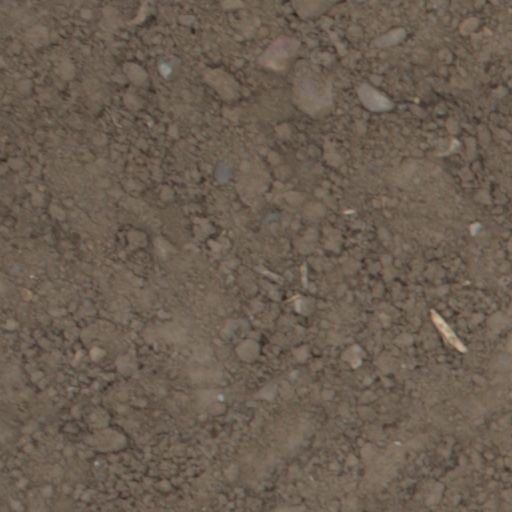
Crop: wheat